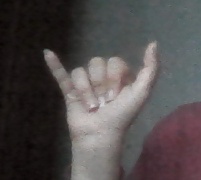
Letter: ya